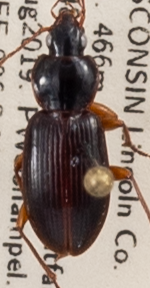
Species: Synuchus impunctatus
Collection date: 2019-08-13
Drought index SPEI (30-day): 0.71
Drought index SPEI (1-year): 2.09
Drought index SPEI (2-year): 1.28